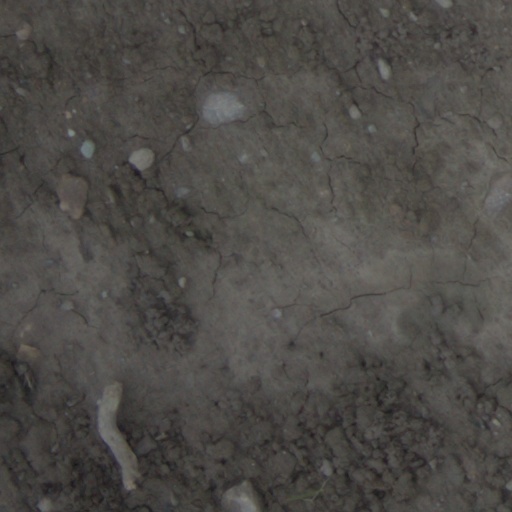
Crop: wheat